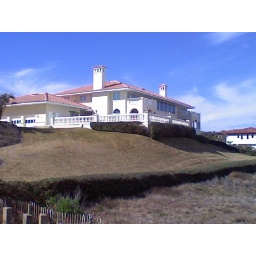
a huge house in florida by the beach